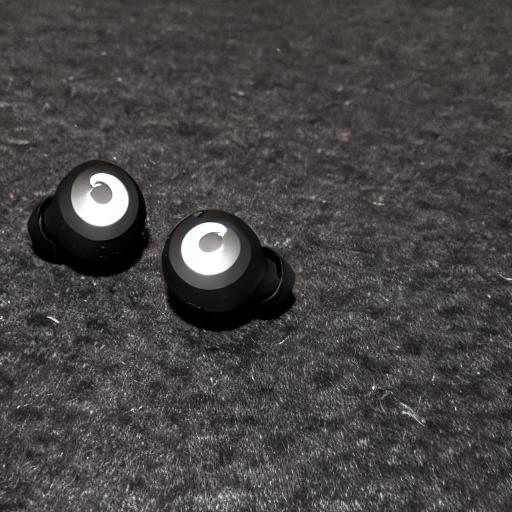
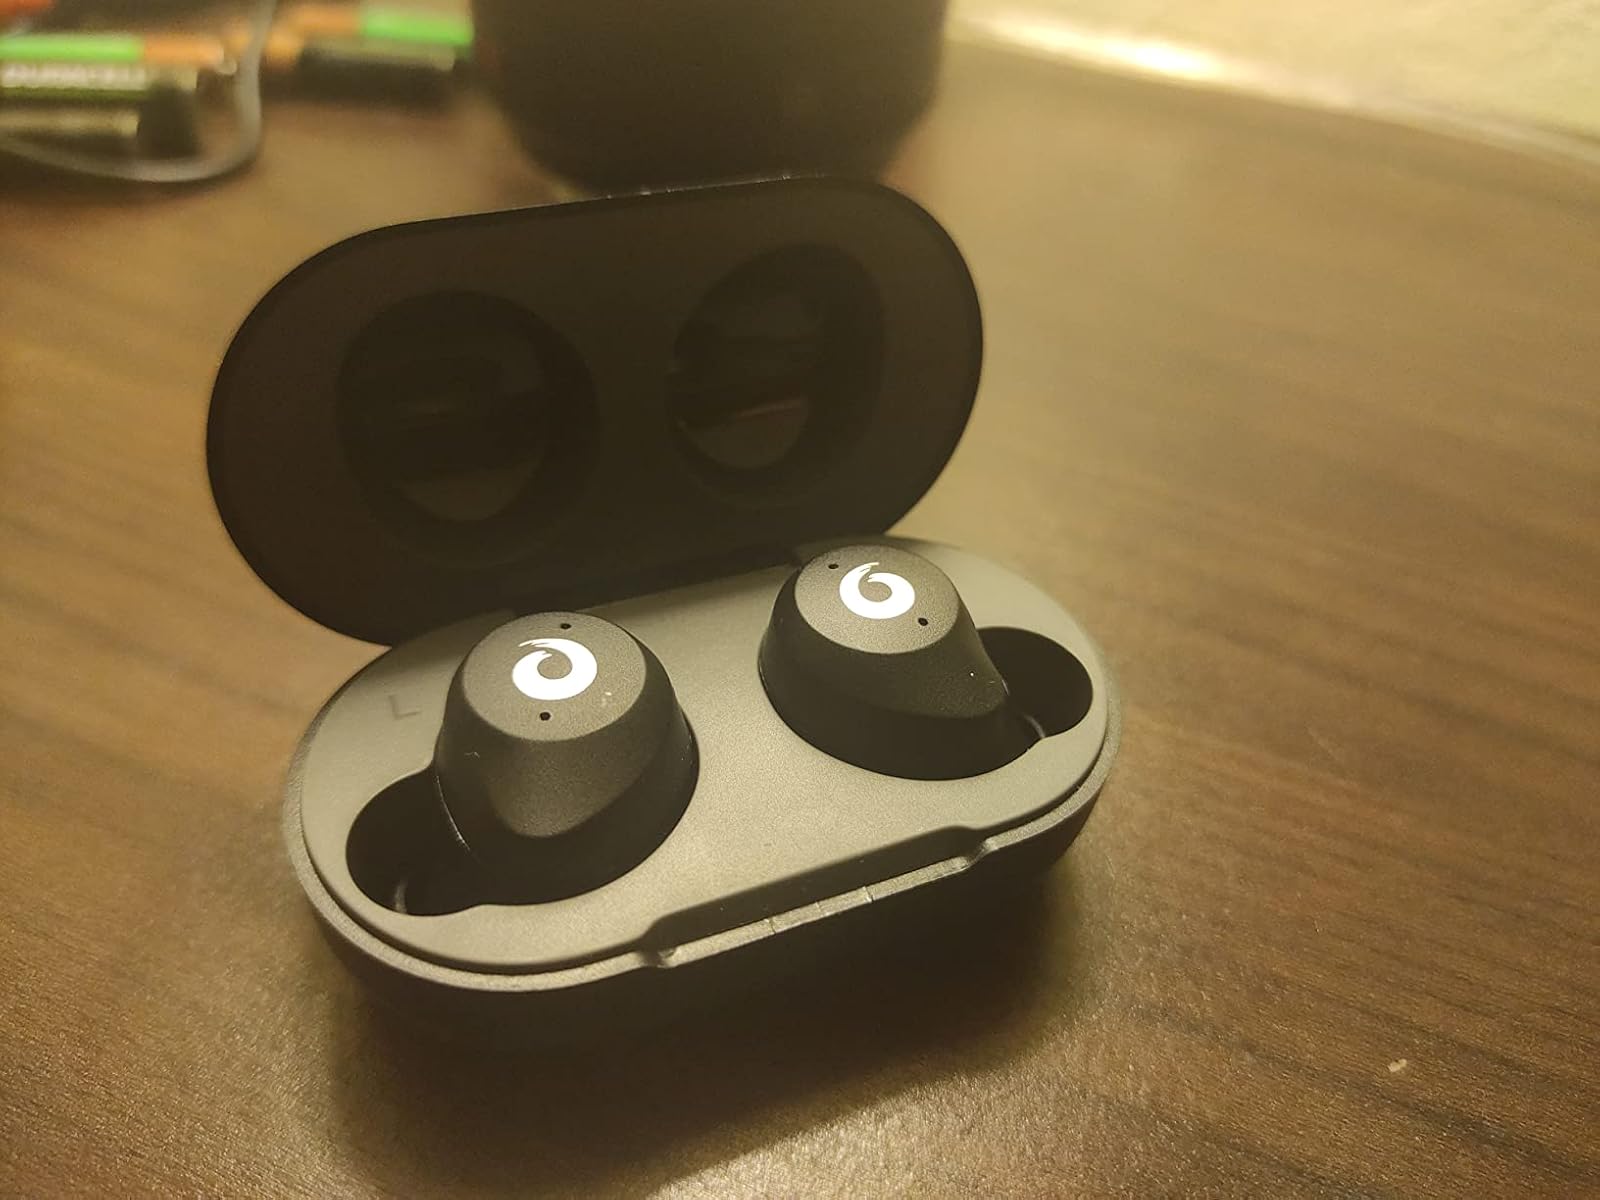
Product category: earbuds
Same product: no